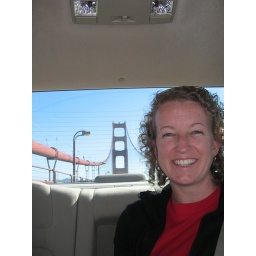
Trina's first trip across the golden gate bridge in the back seat with Benjamin